Bombardier Transportation

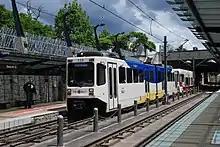
Bombardier "Type 1" (trimet)

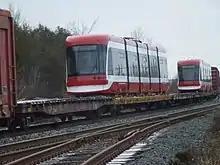
Toronto Flexity streetcars in December 2018

Bombardier also supplied propulsion units, train-control systems, bogies, and other parts, and maintained train fleets.